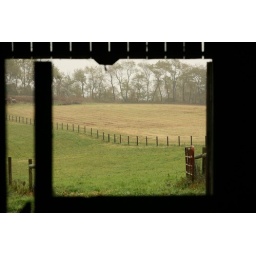
From the goat barn the rain appears to be over on Saturday